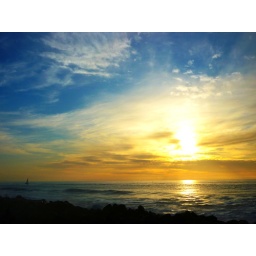
The sail boat in the corner had to go through 15 foot swells to get out there. Good job captain!